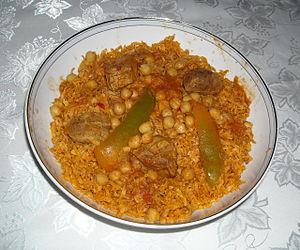
La cuisine tunisienne, cuisine typiquement méditerranéenne, découle d'une tradition ancestrale de culture gastronomique en Tunisie et reflète les héritages culturels successifs ; elle dépend du climat régional et de la géographie du pays, et par conséquent de ses produits locaux : blé, olives et huile d'olive, viande, fruits et légumes, poissons et fruits de mer, surtout le long des côtes. Cette cuisine se différencie sensiblement de ses voisines maghrébines : le tajine tunisien est ainsi différent de la version marocaine ou algérienne, il en est de même pour certaines préparations de pâtes, de salades, etc.